The Decembrists (film)

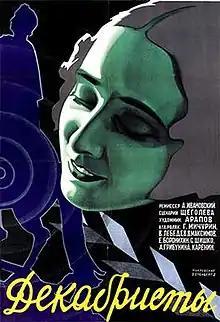

The Decembrists is a 1927 Soviet silent historical drama film directed by Aleksandr Ivanovsky.